List of Major League Baseball career assists leaders

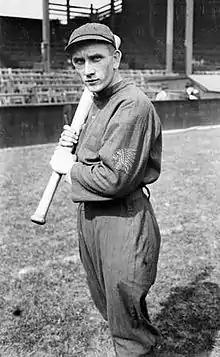
Rabbit Maranville, the all-time leader in assists.

In baseball, an assist (denoted by A) is a defensive statistic, baseball being one of the few sports in which the "defensive" team controls the ball. An assist is credited to every defensive player who fields or touches the ball (after it has been hit by the batter) prior to the recording of a putout, even if the contact was unintentional. For example, if a ball strikes a player's leg and bounces off him to another fielder, who tags the baserunner, the first player is credited with an assist. A fielder can receive a maximum of one assist per out recorded. An assist is also credited if a putout would have occurred, had another fielder not committed an error. For example, a shortstop might field a ground ball cleanly, but the first baseman might drop his throw. In this case, an error would be charged to the first baseman, and the shortstop would be credited with an assist.